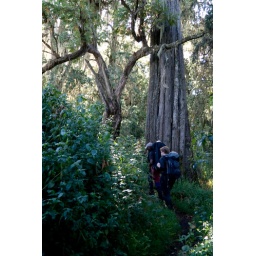
Our group walking in the forest